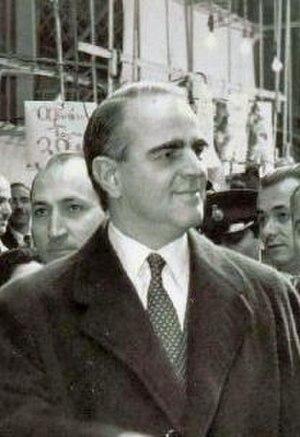
Paul Iᵉʳ de Grèce, roi des Hellènes et prince de Danemark, est né à Tatoï le 14 décembre 1901 et mort à Athènes le 6 mars 1964. Troisième et dernier fils de Constantin Iᵉʳ de Grèce, il règne de 1947 à 1964.
Les élections législatives grecques du 29 octobre 1961 donnent une majorité absolue stable, 176 sièges à l'Union nationale radicale.
Le gouvernement Konstantínos Karamanlís VII est le gouvernement de la République hellénique entre le 28 novembre 1977 et le 5 mai 1980, sous la IIᵉ législature du Parlement.
Le système de santé en Grèce consiste en un système de santé universel, basé sur un régime d'assurance national complété par un régime d'assurance privé. Les services de santé sont fournis sur une base cohérente et équitable à tous les citoyens, quel que soit leur statut économique, social et professionnel, par le biais d'un système national de santé unique et décentralisé. Son objectif est de couvrir les besoins médicaux et infirmiers de la population grecque et de ceux résidant en Grèce grâce à la fourniture de services gratuits.
Les élections législatives grecques de 1977 ont eu lieu le 20 novembre 1977 afin d'élire les 300 députés du Parlement grec. La participation est de 81,1 %. ND remporte ces élections avec 41,8 % des suffrages soit 171 sièges et le PASOK arrive en seconde position, il obtient 25,3 % des suffrages et obtient 93 sièges.
Le gouvernement Konstantínos Karamanlís V est le gouvernement de la République hellénique entre le 24 juillet et le 21 novembre 1974, durant la transition vers la démocratie.
La Grèce, aussi appelée Hellas ou francisé en Hellade, en forme longue la République hellénique, est un pays d’Europe du Sud. D'une superficie de 131 957 km² pour un peu moins de onze millions d'habitants, le pays partage des frontières terrestres avec l’Albanie, la Macédoine du Nord, la Bulgarie et la Turquie et des frontières maritimes avec l'Albanie, l'Italie, la Libye, l'Égypte et la Turquie. La mer Ionienne à l'ouest et la mer Égée à l'est, parties de la mer Méditerranée, encadrent le pays dont le cinquième du territoire est constitué de plus de 9 000 îles et îlots dont près de 200 sont habités. De plus, 80 % de son territoire est constitué de montagnes dont la plus haute est le mont Olympe, dont le sommet culmine à 2 917 mètres.